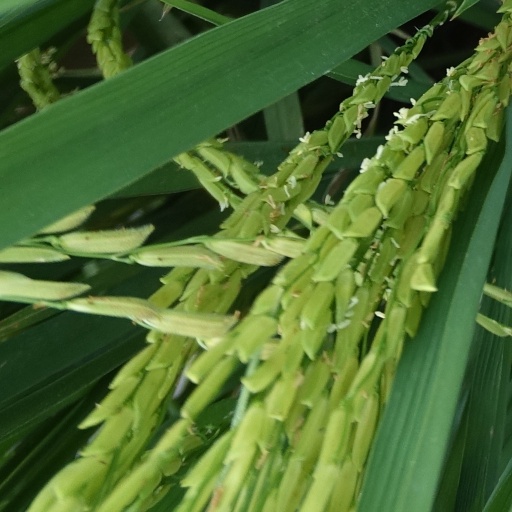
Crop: rice